The Small One

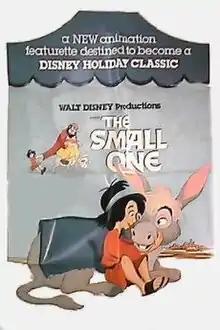
Original one-sheet poster for "The Small One"

The Small One (also known as A Christmas Miracle in the UK) is a 1978 American animated featurette produced by Walt Disney Productions and released theatrically by Buena Vista Distribution on December 16, 1978, with a re-issue of "Pinocchio" (1940). The story is based on a 1947 children's book of the same name by Charles Tazewell and was a project for the new generation of Disney animators including Don Bluth, Jerry Rees, Henry Selick, Gary Goldman, and John Pomeroy.